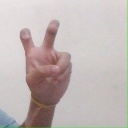
अक्षर: ई